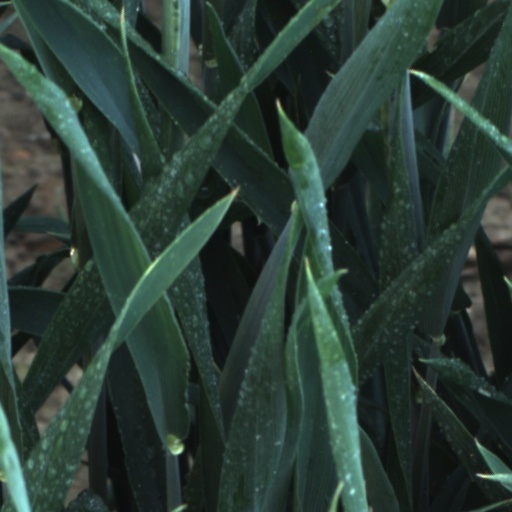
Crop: wheat